Spider mite

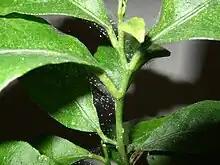
Spider mites on a lemon plant

Hot, dry conditions are often associated with population build-up of spider mites. Under optimal conditions (approximately 27 °C), the two-spotted spider mite can hatch in as little as 3 days, and become sexually mature in as little as 5 days. One female can lay up to 20 eggs per day and can live for 2 to 4 weeks, laying hundreds of eggs. This accelerated reproductive rate allows spider mite populations to adapt quickly to resist pesticides, so chemical control methods can become somewhat ineffectual when the same pesticide is used over a prolonged period.